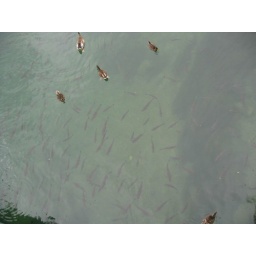
Ducks and fish in the river at Rheinfall.